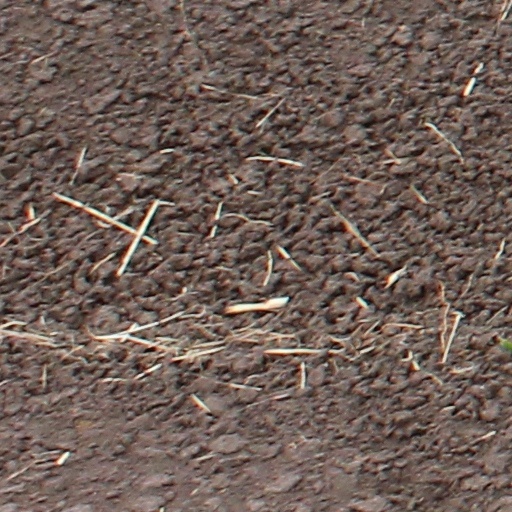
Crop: wheat